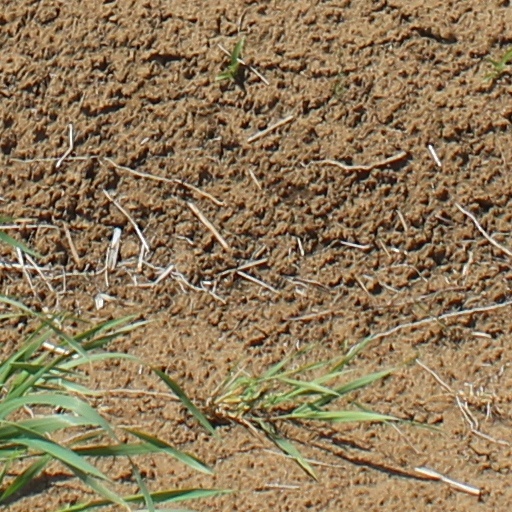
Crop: wheat